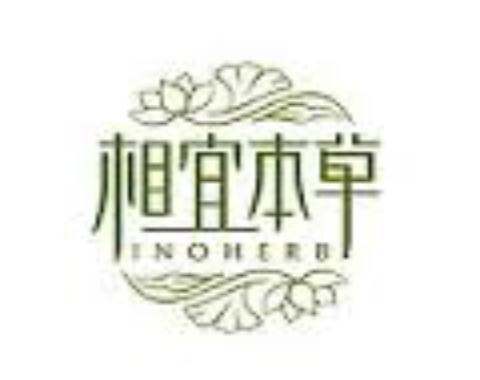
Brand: INOHERB-2
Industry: Necessities